Vaikom

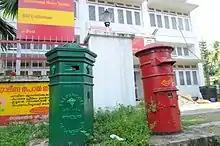
Old and New post box

The traditional economy has been based on coconut and rice crops, and fishing; more recently, crops like nutmeg, black pepper, and latex have been introduced. Tourism and software are pursued as a means to livelihood.